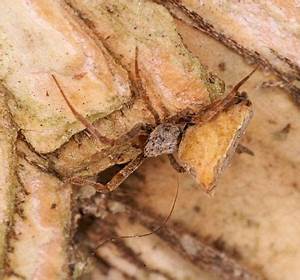
Label: spider